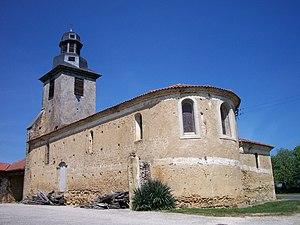
Église Saint-Barthélémy d'Estampes (Gers, France)
Estampes est une commune française située dans le département du Gers en région Occitanie.
La liste des églises du Gers recense de manière exhaustive les églises situées dans le département français du Gers.